List of awards and nominations received by Frasier

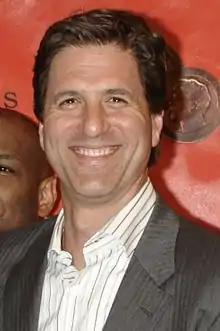
Steven Levitan won the Humanitas Prize for the episode "Breaking the Ice"

Awarded since 1974, the Humanitas Prize is an annual accolade that recognizes outstanding achievement of writers in film and television whose work promotes human dignity, meaning and freedom. "Frasier" received 6 nominations of for the award for 30 Minute Network or Syndicated Television, winning twice times in 1996 and 2000.